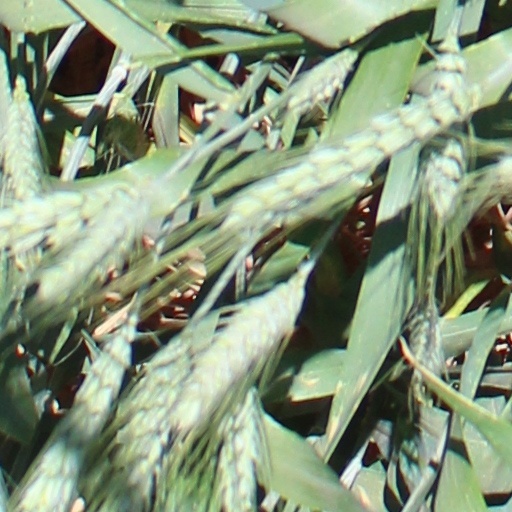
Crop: wheat